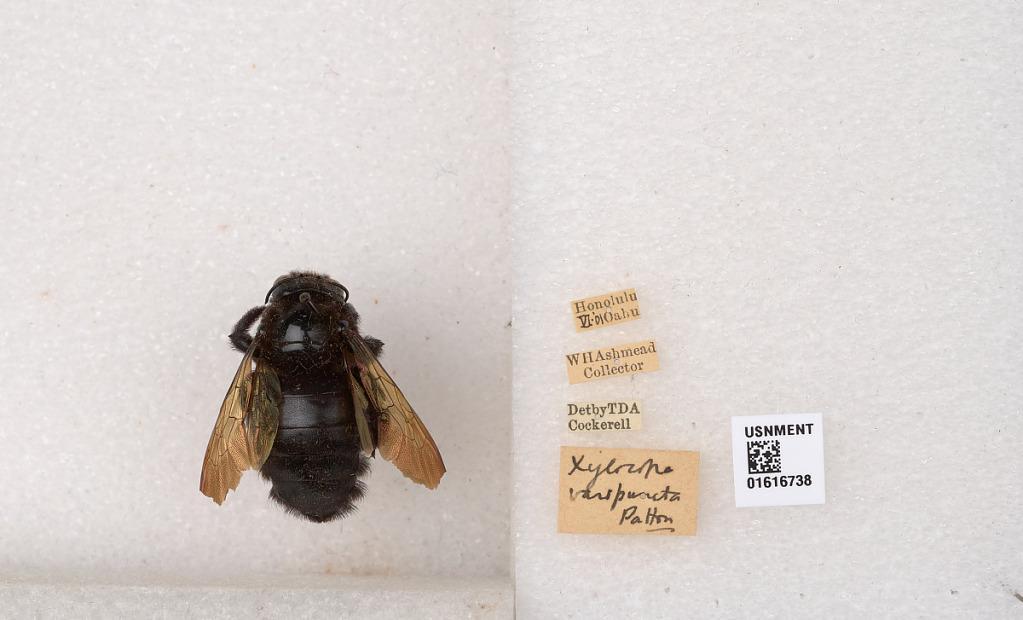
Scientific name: Xylocopa (Neoxylocopa) sonorina Smith
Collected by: W. Ashmead
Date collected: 1901-4-1
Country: United States
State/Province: Hawaii
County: Honolulu
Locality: Oahu
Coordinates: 21.4333, -157.967
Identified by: Cockerell, T. D. A.